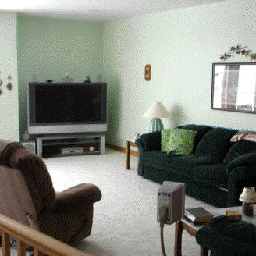
Room type: livingroom